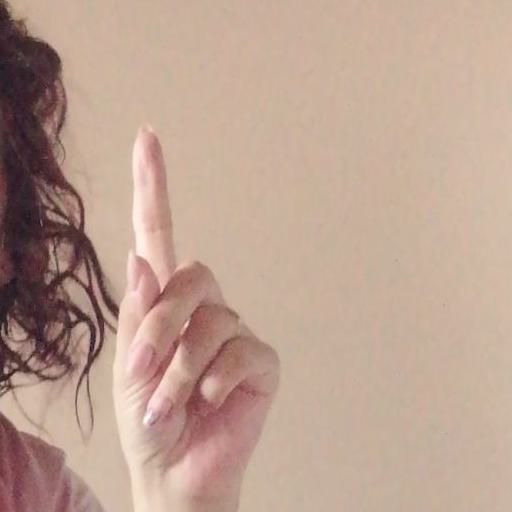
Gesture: one